Munyonyo

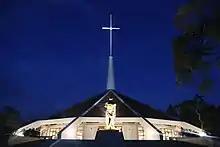
"Basilica and Martyrdom spot of St. Andrew Kaggwa"

Munyonyo is one of the most upscale residential neighborhoods in the city of Kampala. It is the location of two of Kampala's resorts: the Speke Resort and Conference Center and the Commonwealth Resort. The latter was the venue of the 2007 Commonwealth Heads of Government Meeting, also known as the Commonwealth Heads of Government Meeting 2007.